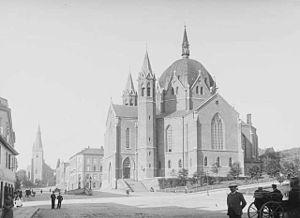
L'église de la Sainte-Trinité est un temple luthérien dépendant de l'Église de Norvège situé dans le quartier d'Hammersborg à Oslo.